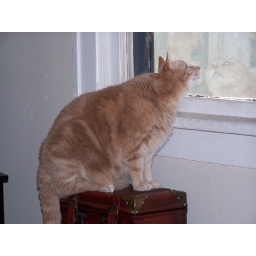
We have birds in the awning to the front door and they torment Doc